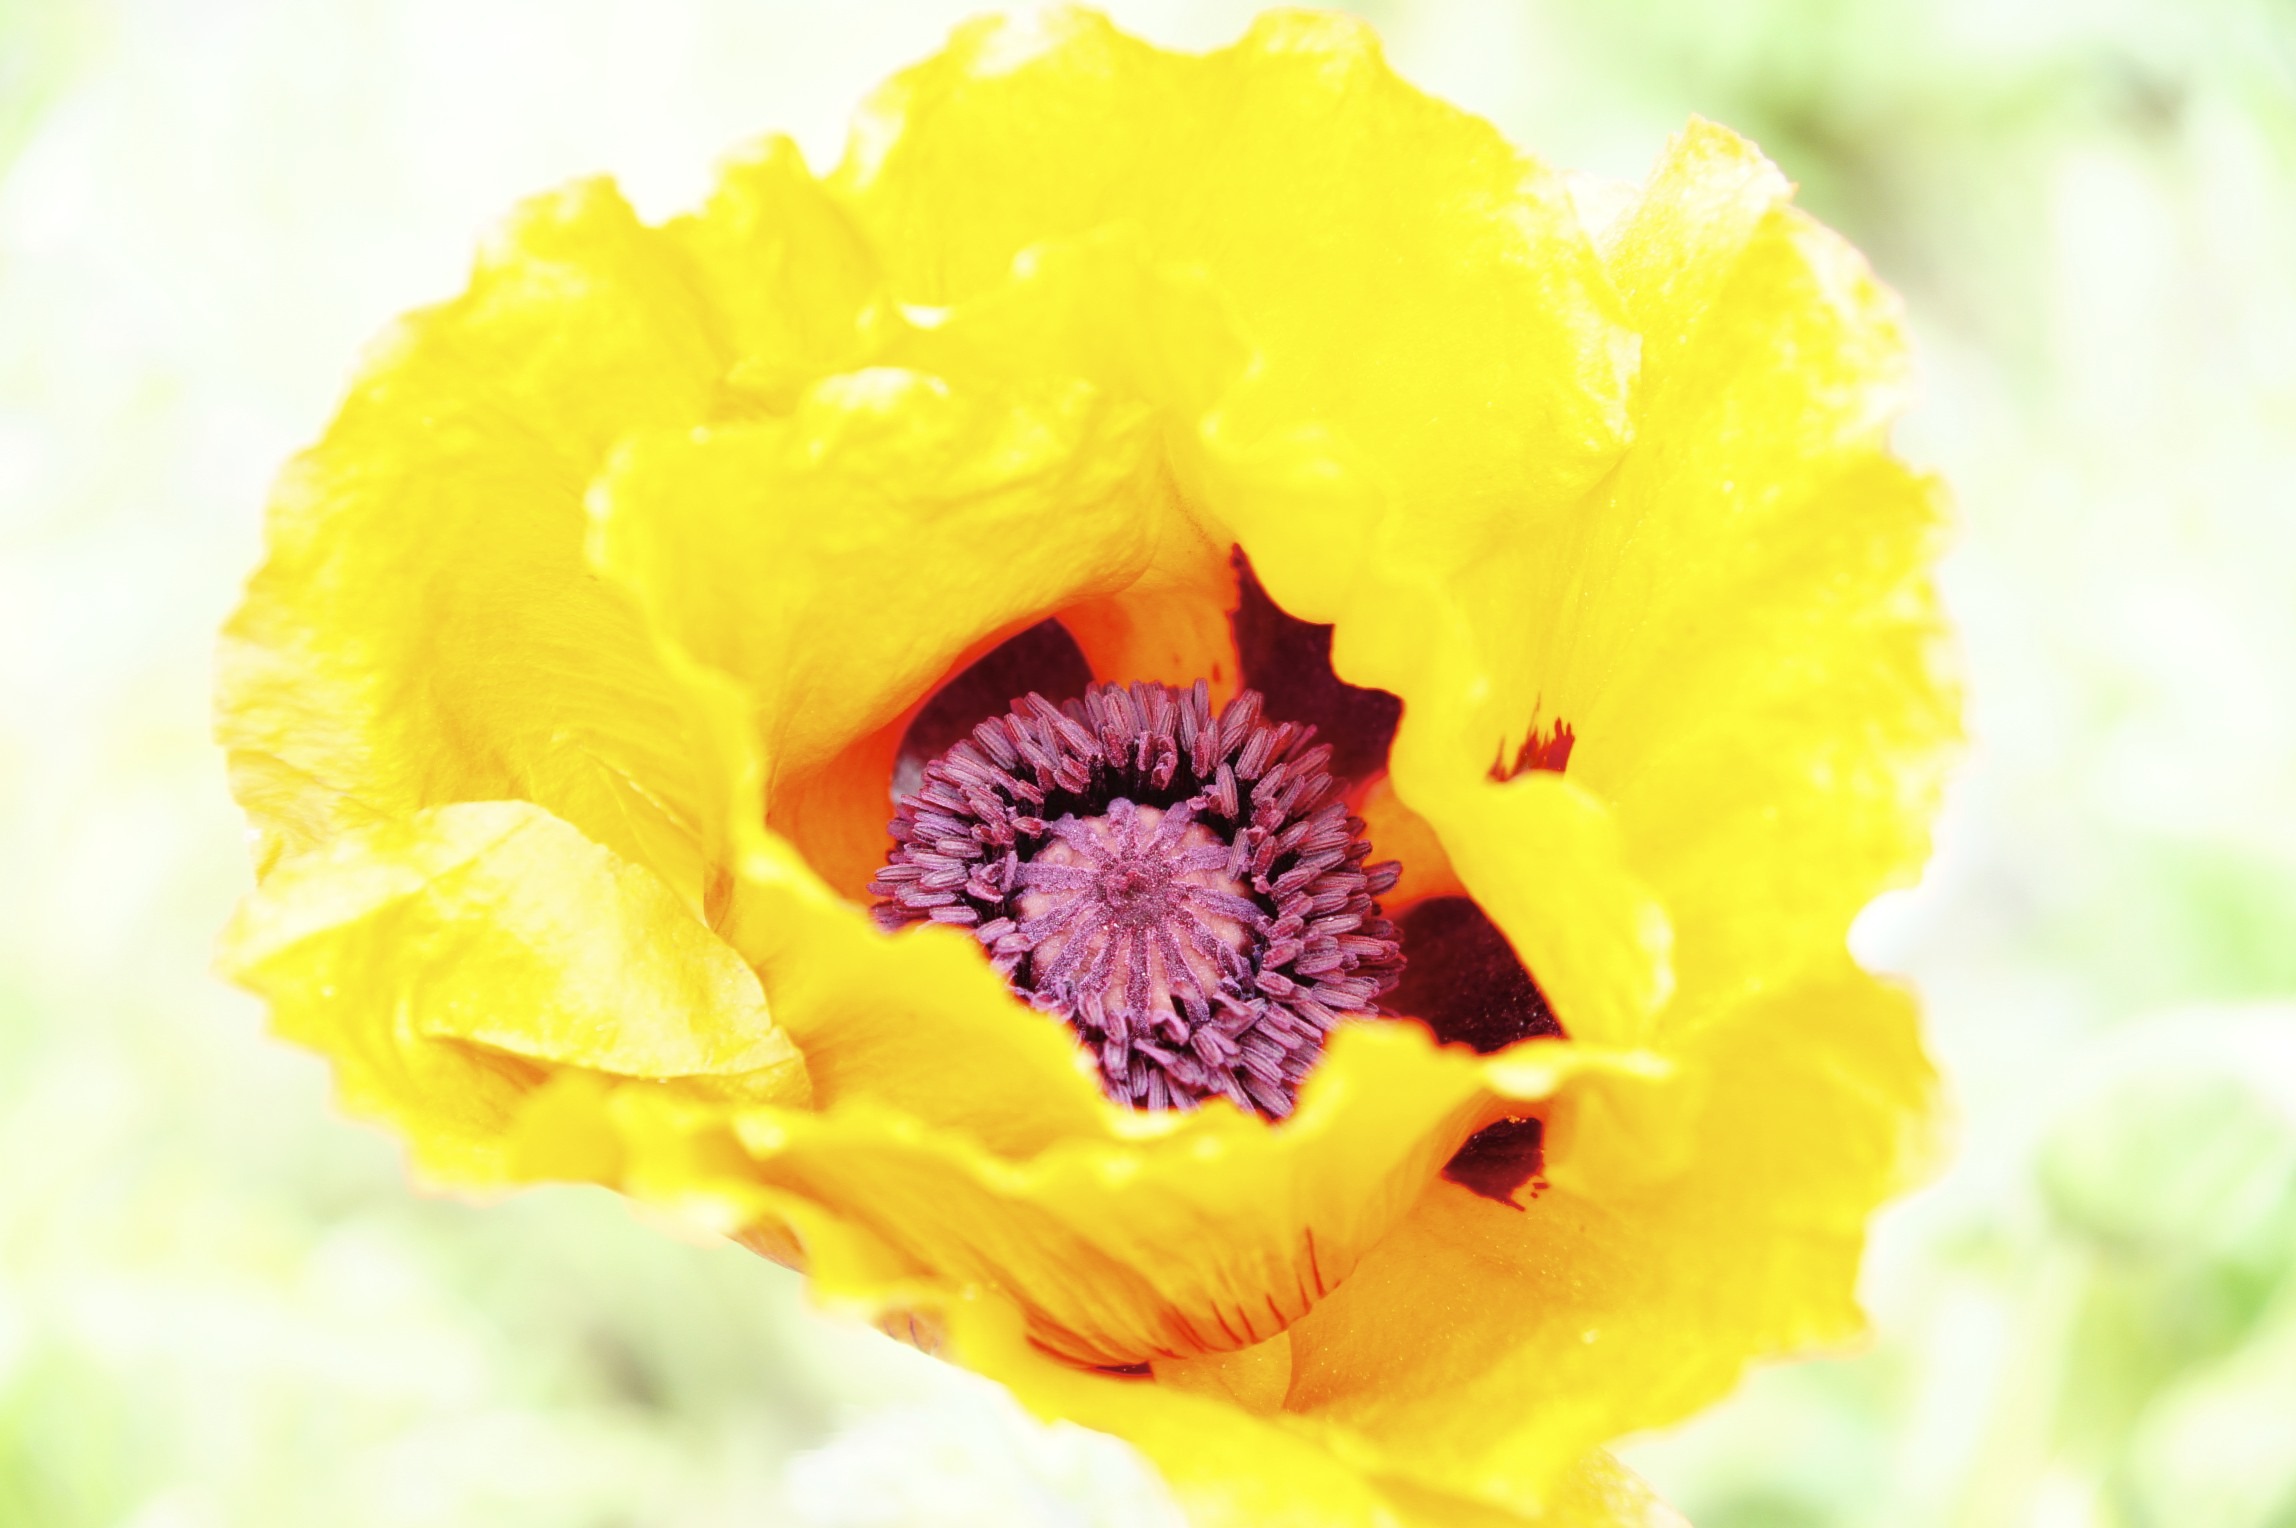
plant, flower, petal, yellow, flora, close up, poppy, macro photography, incomplete, flowering plant, land plant, poppy family